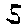
Label: 5